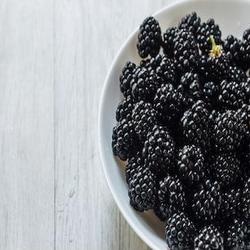
Label: Blackberry